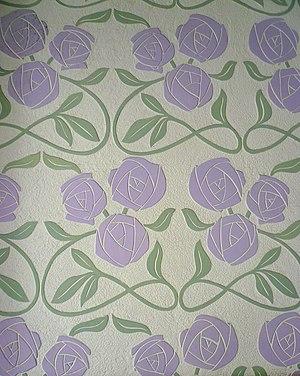
Le modernisme catalan est un mouvement artistique d'origine catalane inscrit dans la tendance de l'Art nouveau en Europe et dans la continuité de la renaissance catalane.